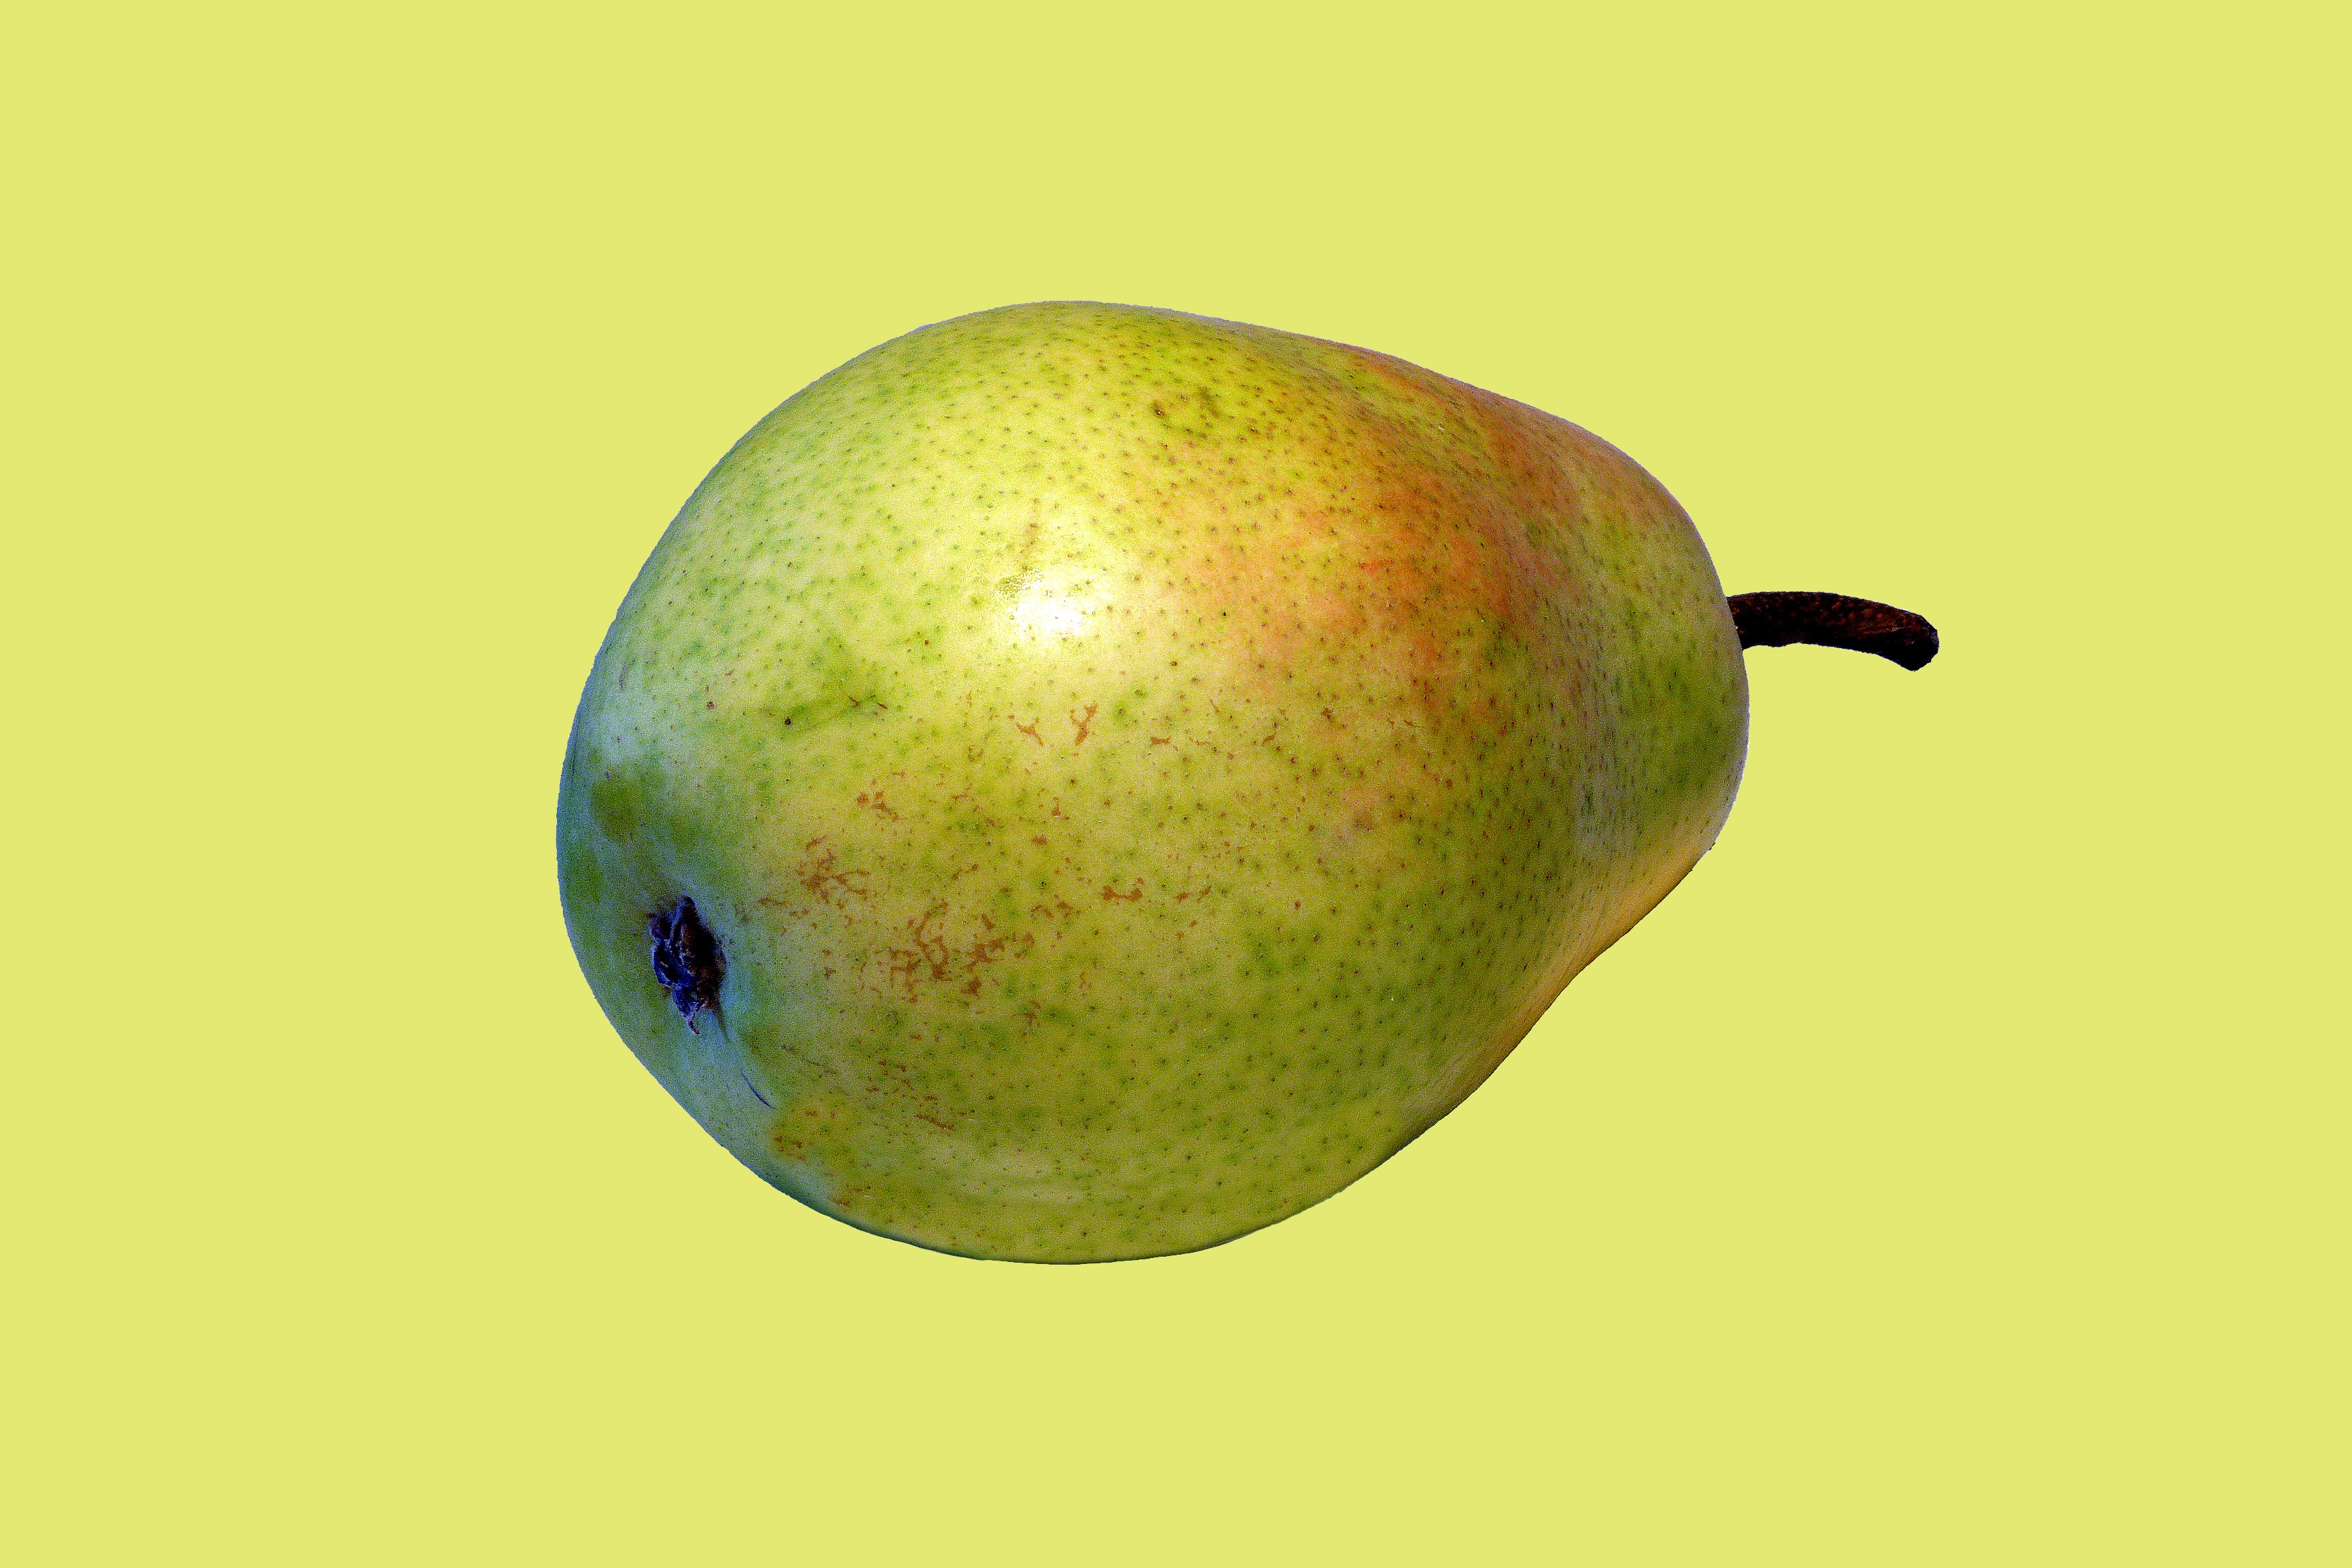
plant, fruit, food, produce, pear, cake, pie, fruit tree, flowering plant, pear compote, land plant